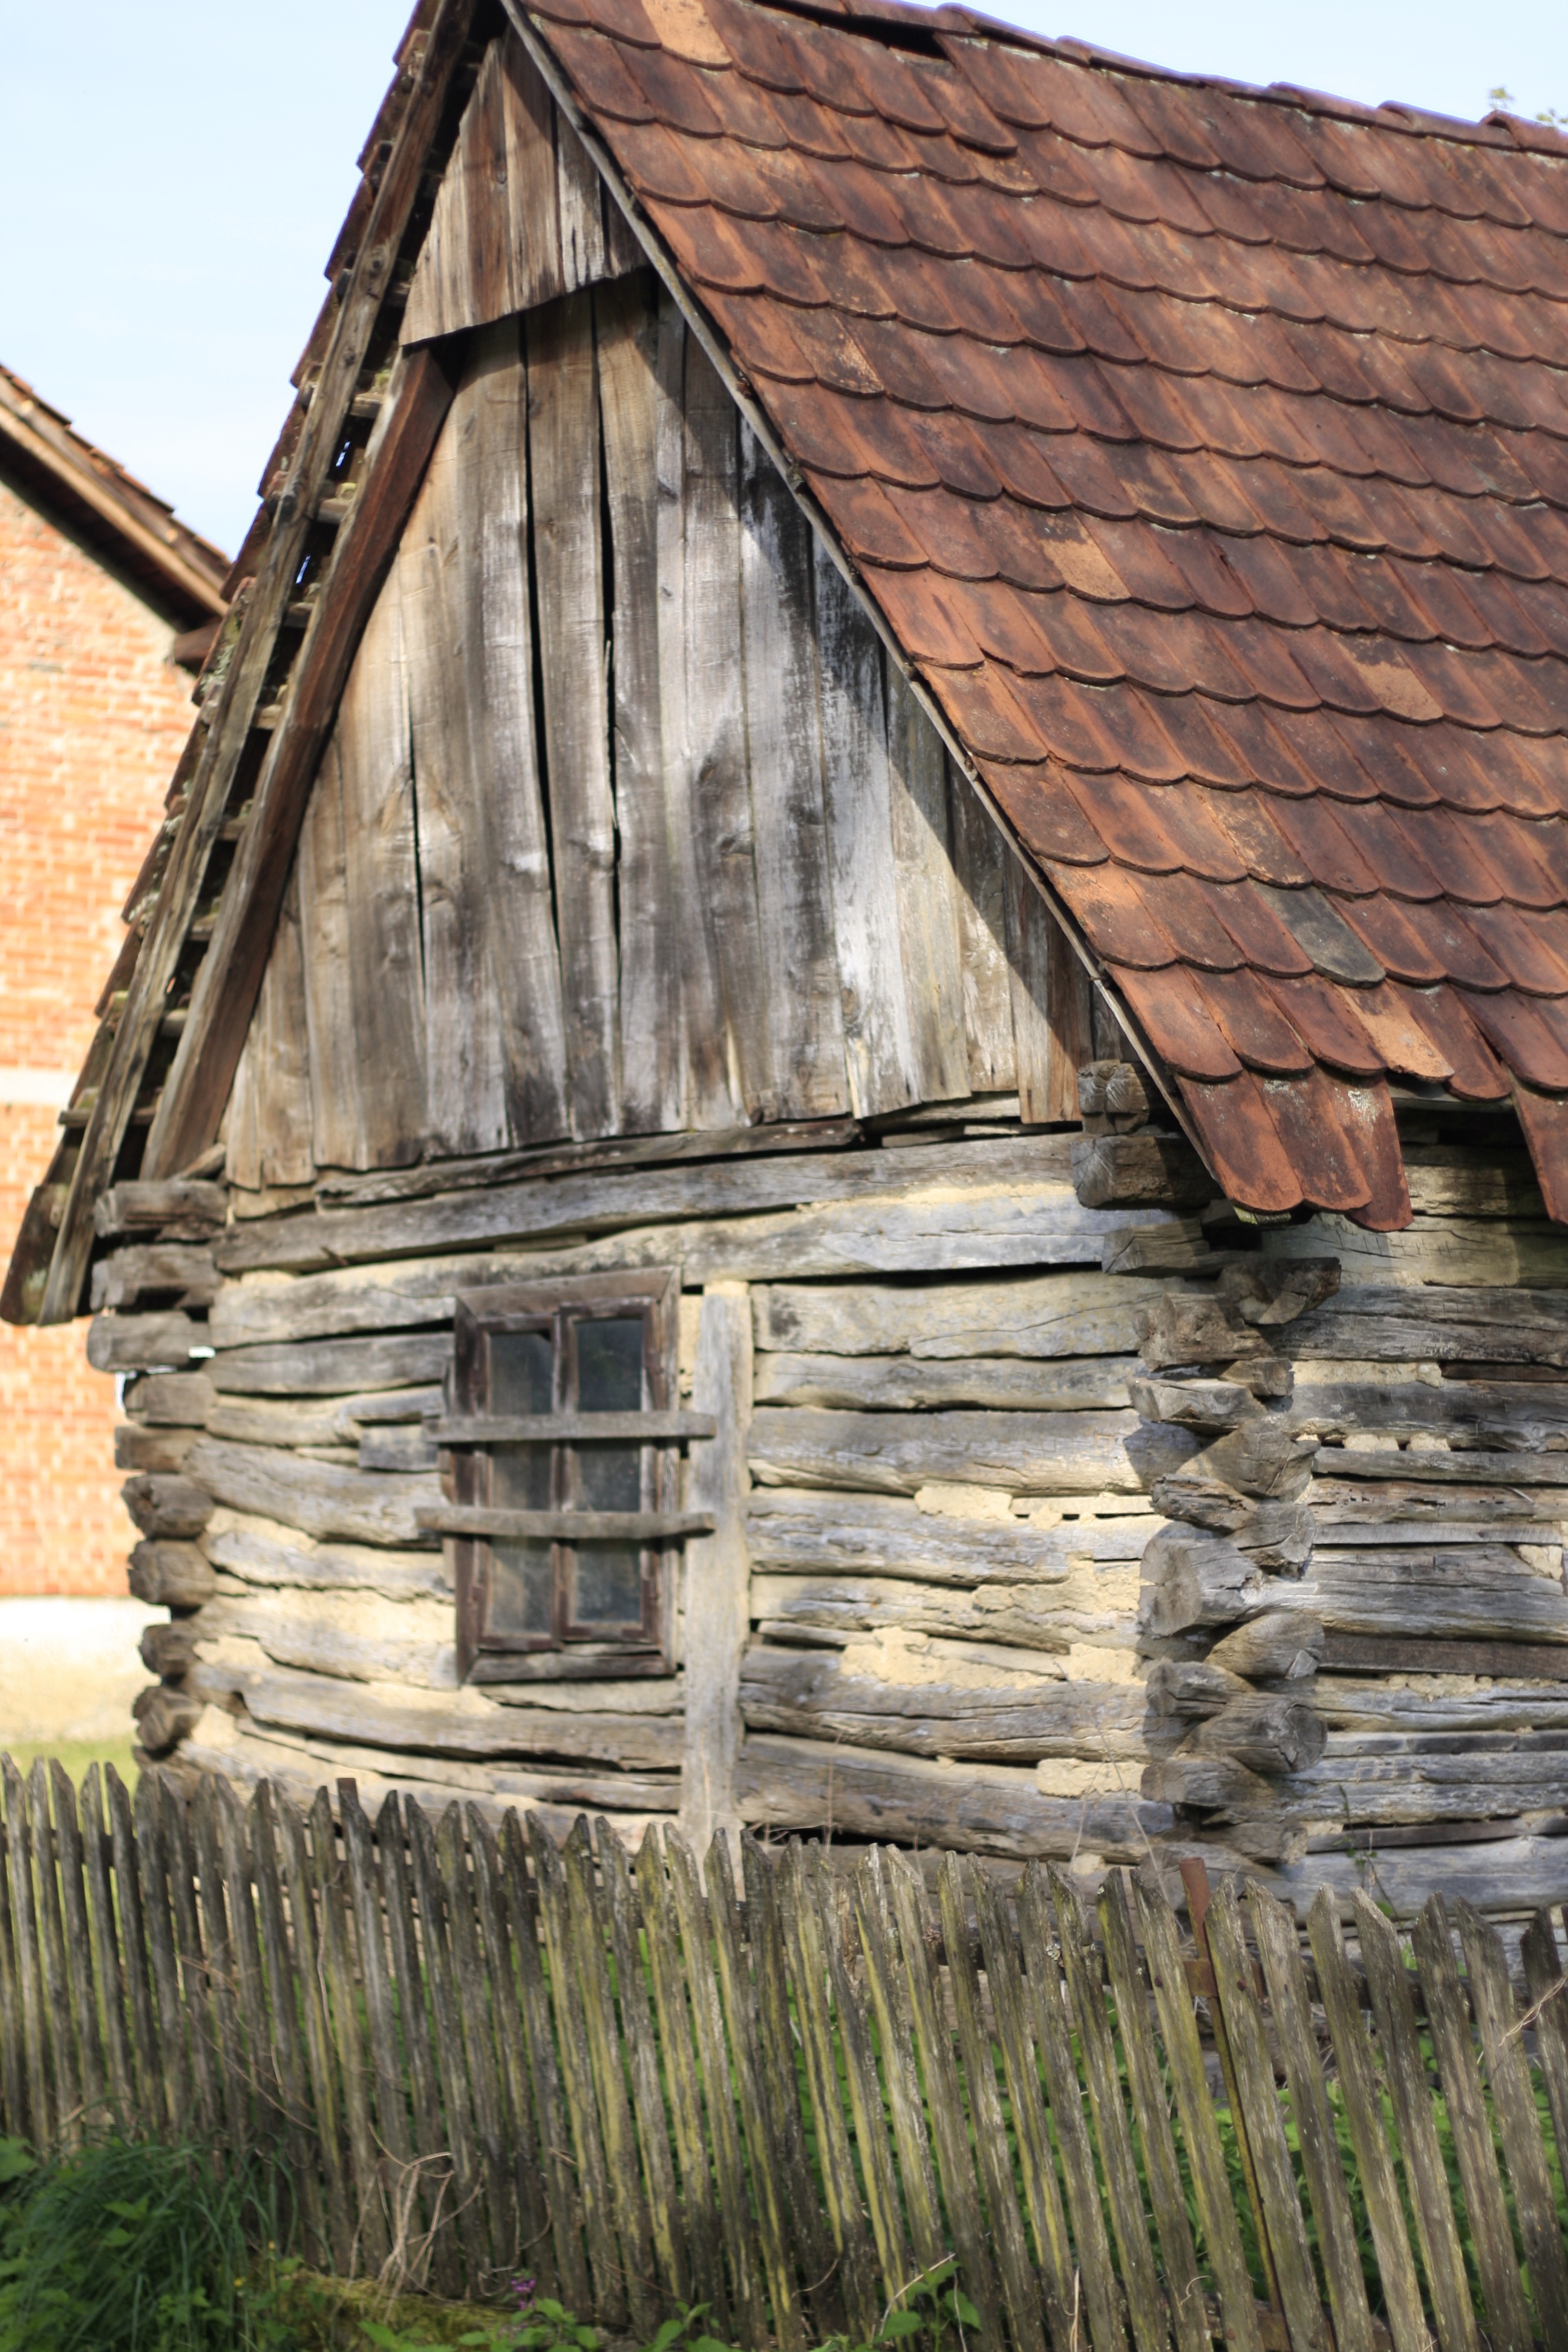
wood, house, roof, building, barn, home, hut, shack, construction, chapel, ruins, wooden, real, estate, log cabin, rural area, outdoor structure